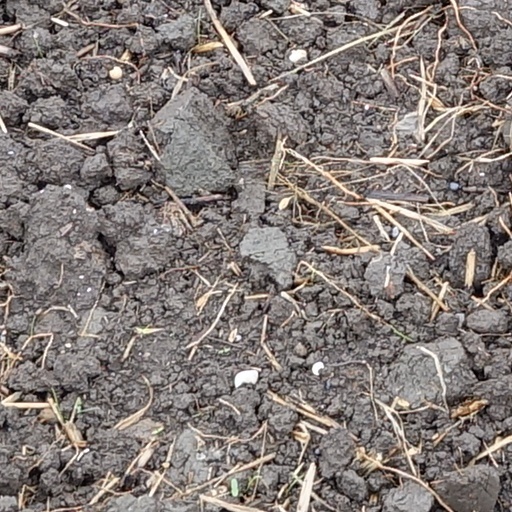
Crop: wheat